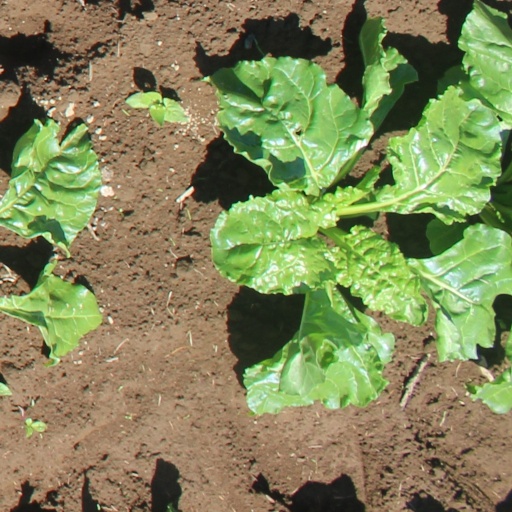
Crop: sugar beet